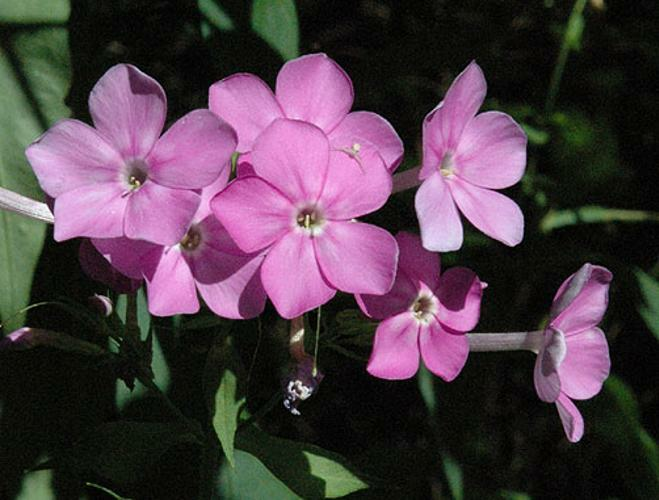
Flower: garden phlox